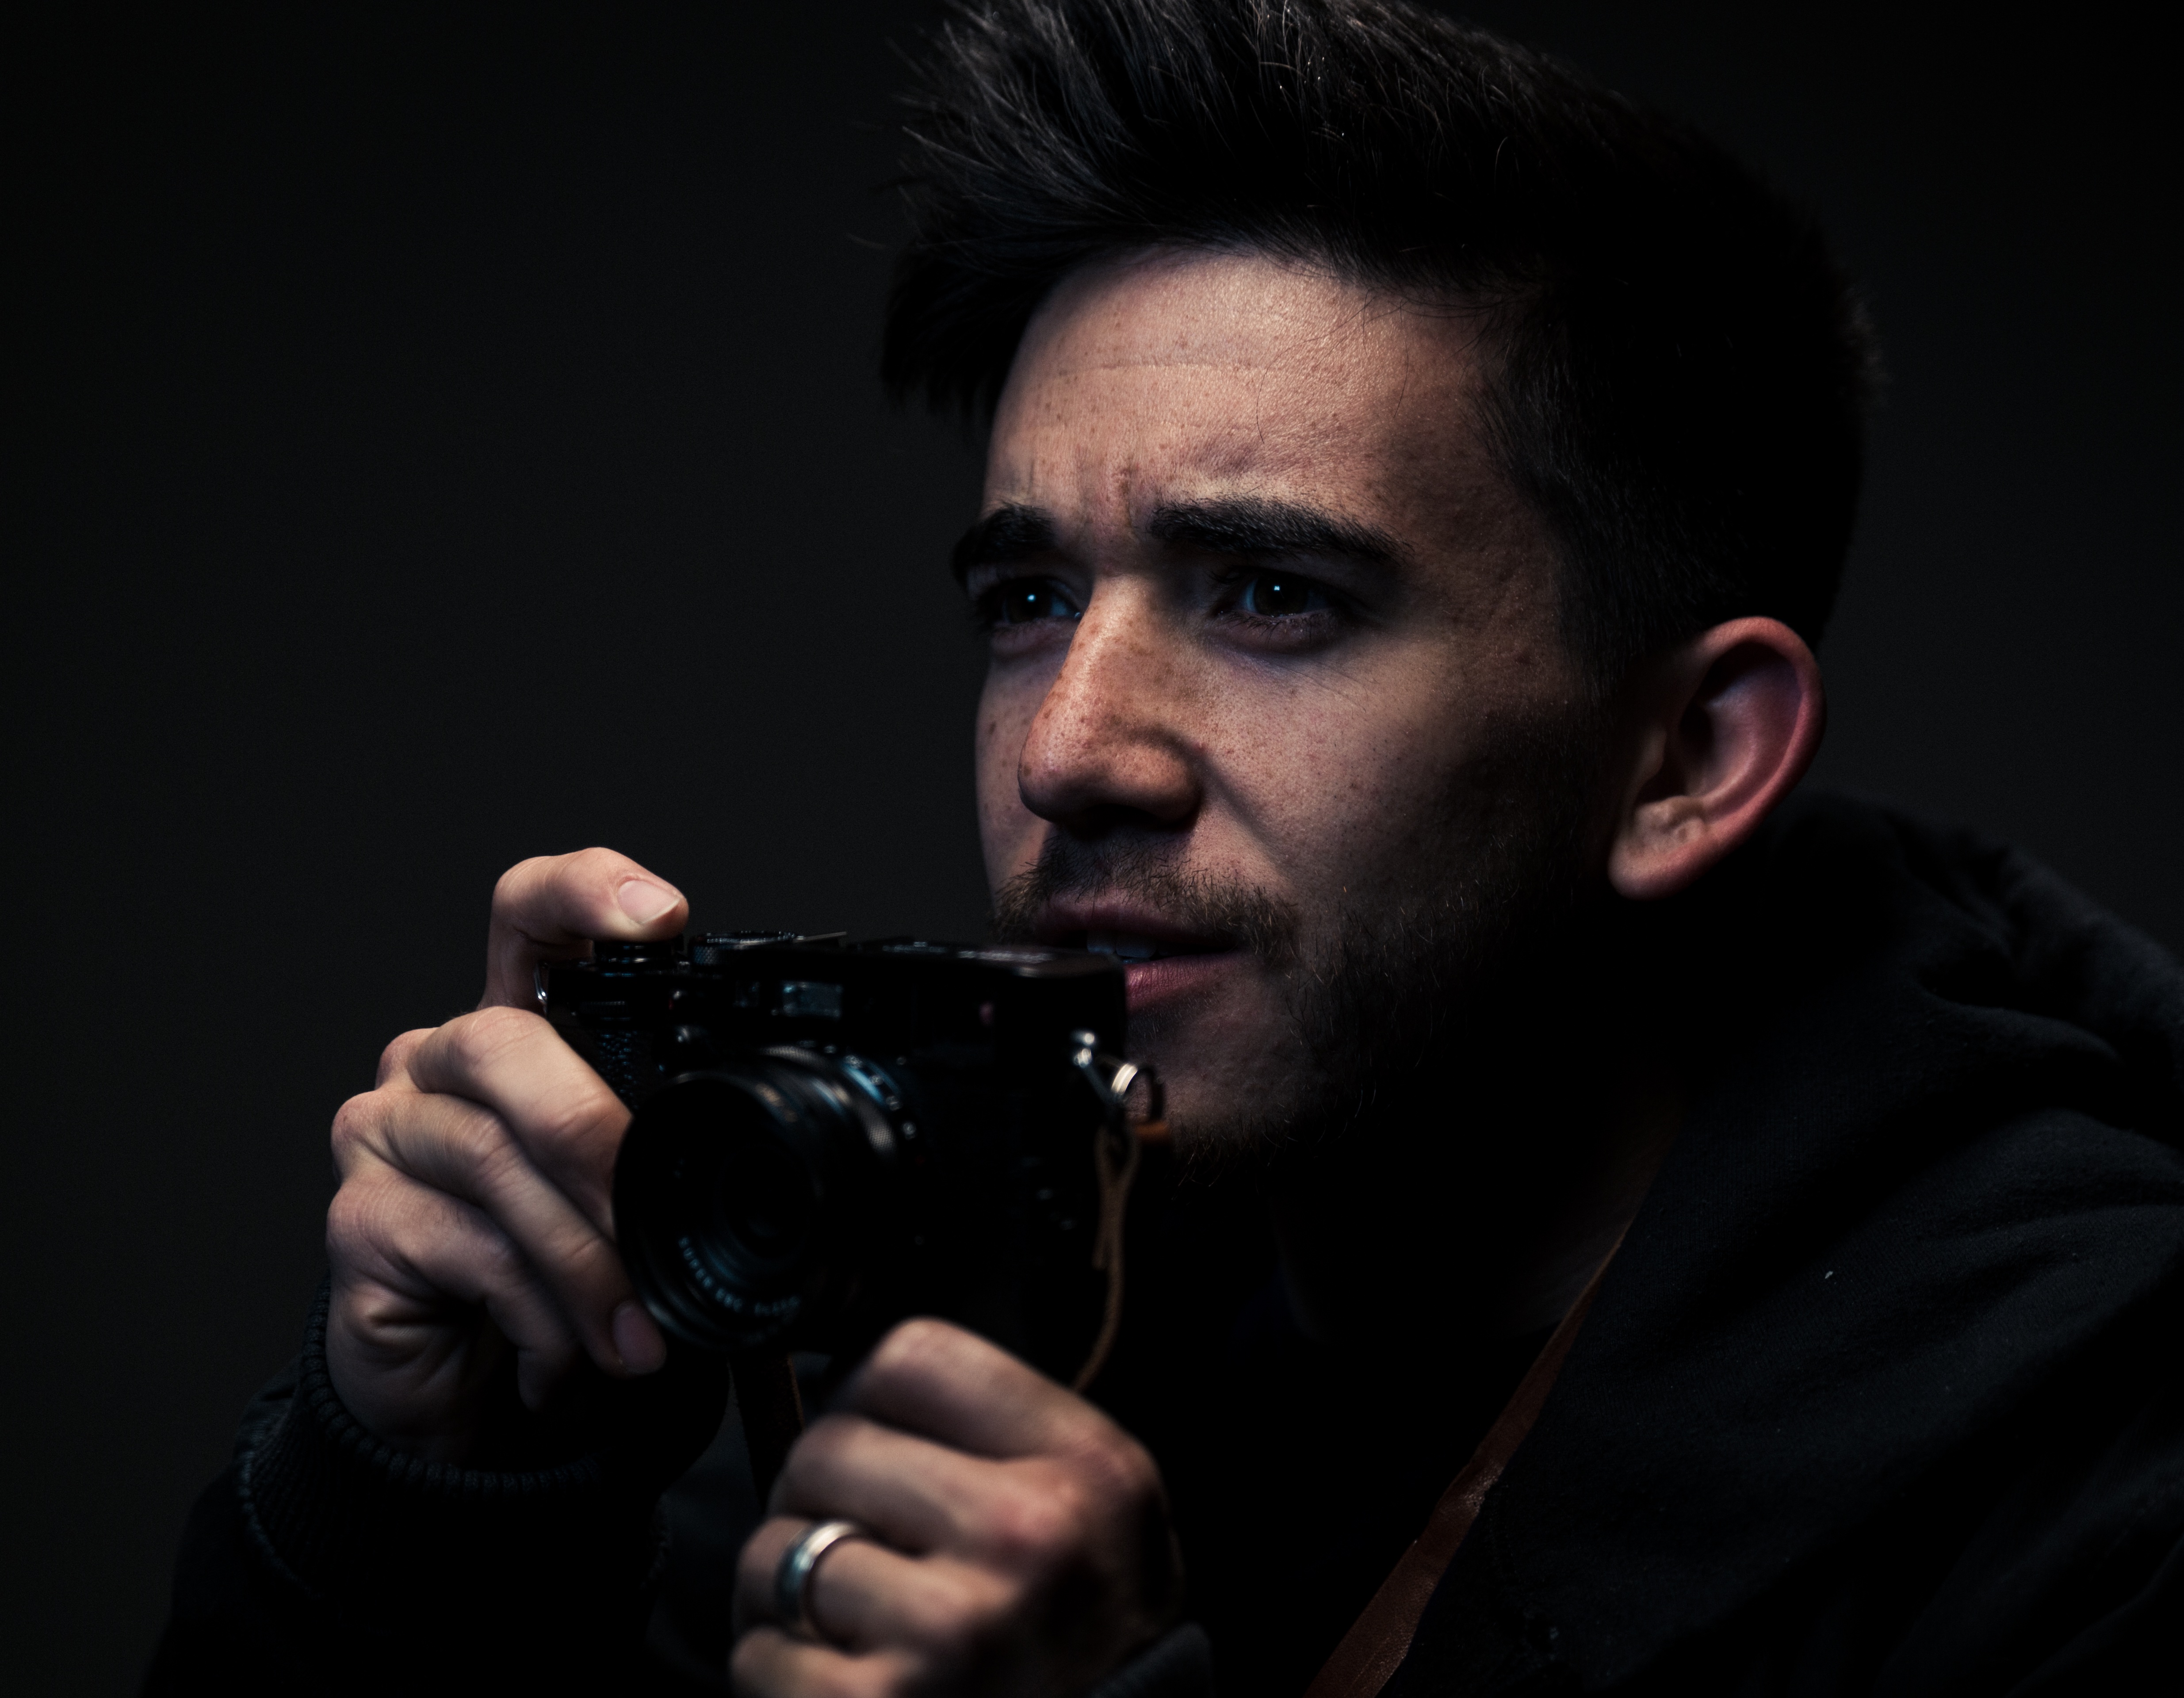
music, singer, portrait, darkness, black, performance, singing, entertainment, facial hair